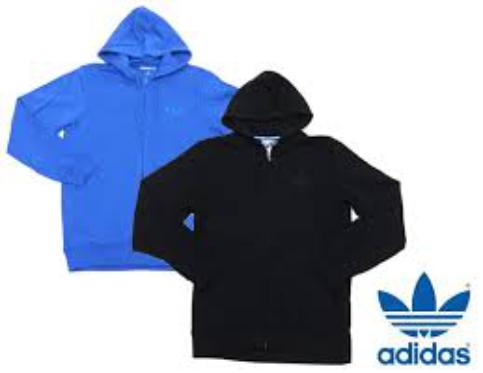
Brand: Adidas SB
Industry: Clothes